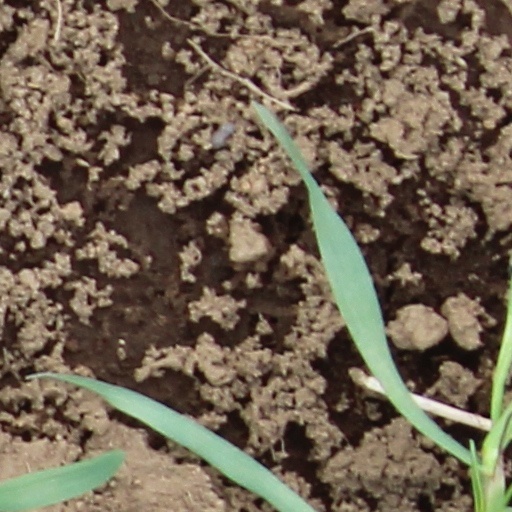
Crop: wheat